Japanese marten

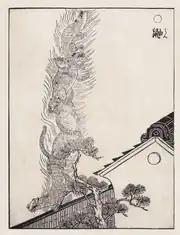
"Ten" from the "Gazu Hyakki Yagyō" by Sekien Toriyama

In the Iga region, Mie Prefecture, is a saying, "The fox has seven disguises, the tanuki has eight, and the marten has nine," and a legend relates how the marten has greater ability in shapeshifting than the fox (kitsune) or tanuki. In the Akita Prefecture and the Ishikawa Prefecture, if a marten crosses in front of someone, it is said to be an omen of bad luck (the weasel has the same kind of legend), and in the Hiroshima Prefecture, if one kills a marten, one is said to soon encounter a fire. In the Fukushima Prefecture, they are also called heko, fuchikari, komono, and haya, and they are said to be those who have died in avalanches in disguise.